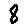
Label: 8